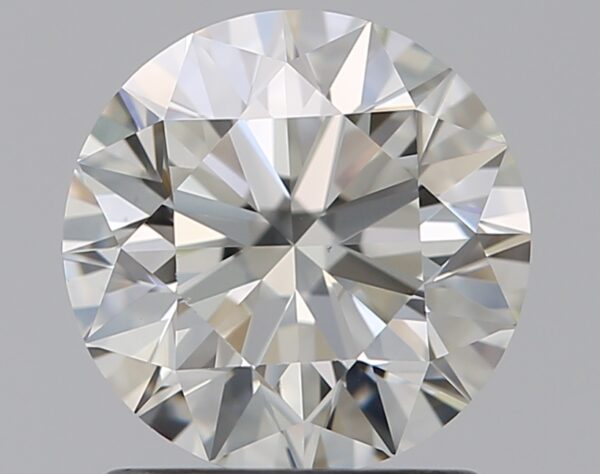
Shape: round
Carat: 1.2
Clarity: VVS2
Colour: J
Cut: EX
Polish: EX
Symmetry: EX
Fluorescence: F
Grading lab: GIA
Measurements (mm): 6.76 x 6.8 x 4.22